Charlotte Canning, Countess Canning

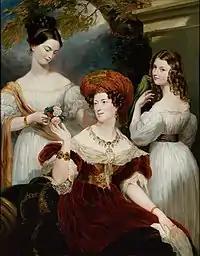
Charlotte Stuart with her mother and sister, by George Hayter in 1830

Charlotte Stuart was born on 31 March 1817 at the British embassy in Paris. Her father was the British ambassador, Sir Charles Stuart (later Baron Stuart de Rothesay), a grandson of the 3rd Earl of Bute. Her mother was Lady Elizabeth Yorke, a daughter of Philip Yorke, 3rd Earl of Hardwicke.